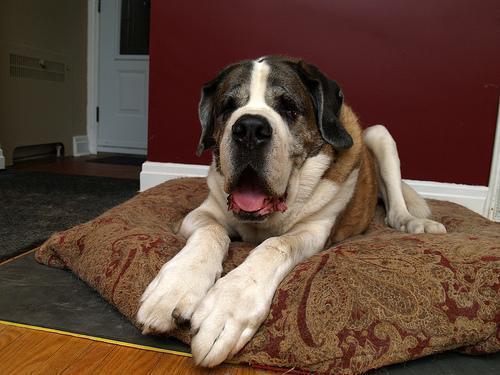
saint bernard